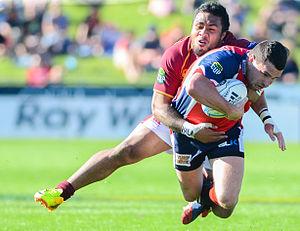
Tasman Rugby Union est la fédération de rugby à XV représentant la baie de Tasman, sur la côte nord-est de l'île du Sud en Nouvelle-Zélande. Son siège est situé à Nelson. Son équipe première, dénommée Tasman Mako, participe à l'ITM Cup, le championnat des provinces, depuis 2006. Elle se produit alternativement au Lansdowne Park de Blenheim et au Trafalgar Park de Nelson. Ses joueurs sont prioritairement sélectionnables pour les Crusaders.